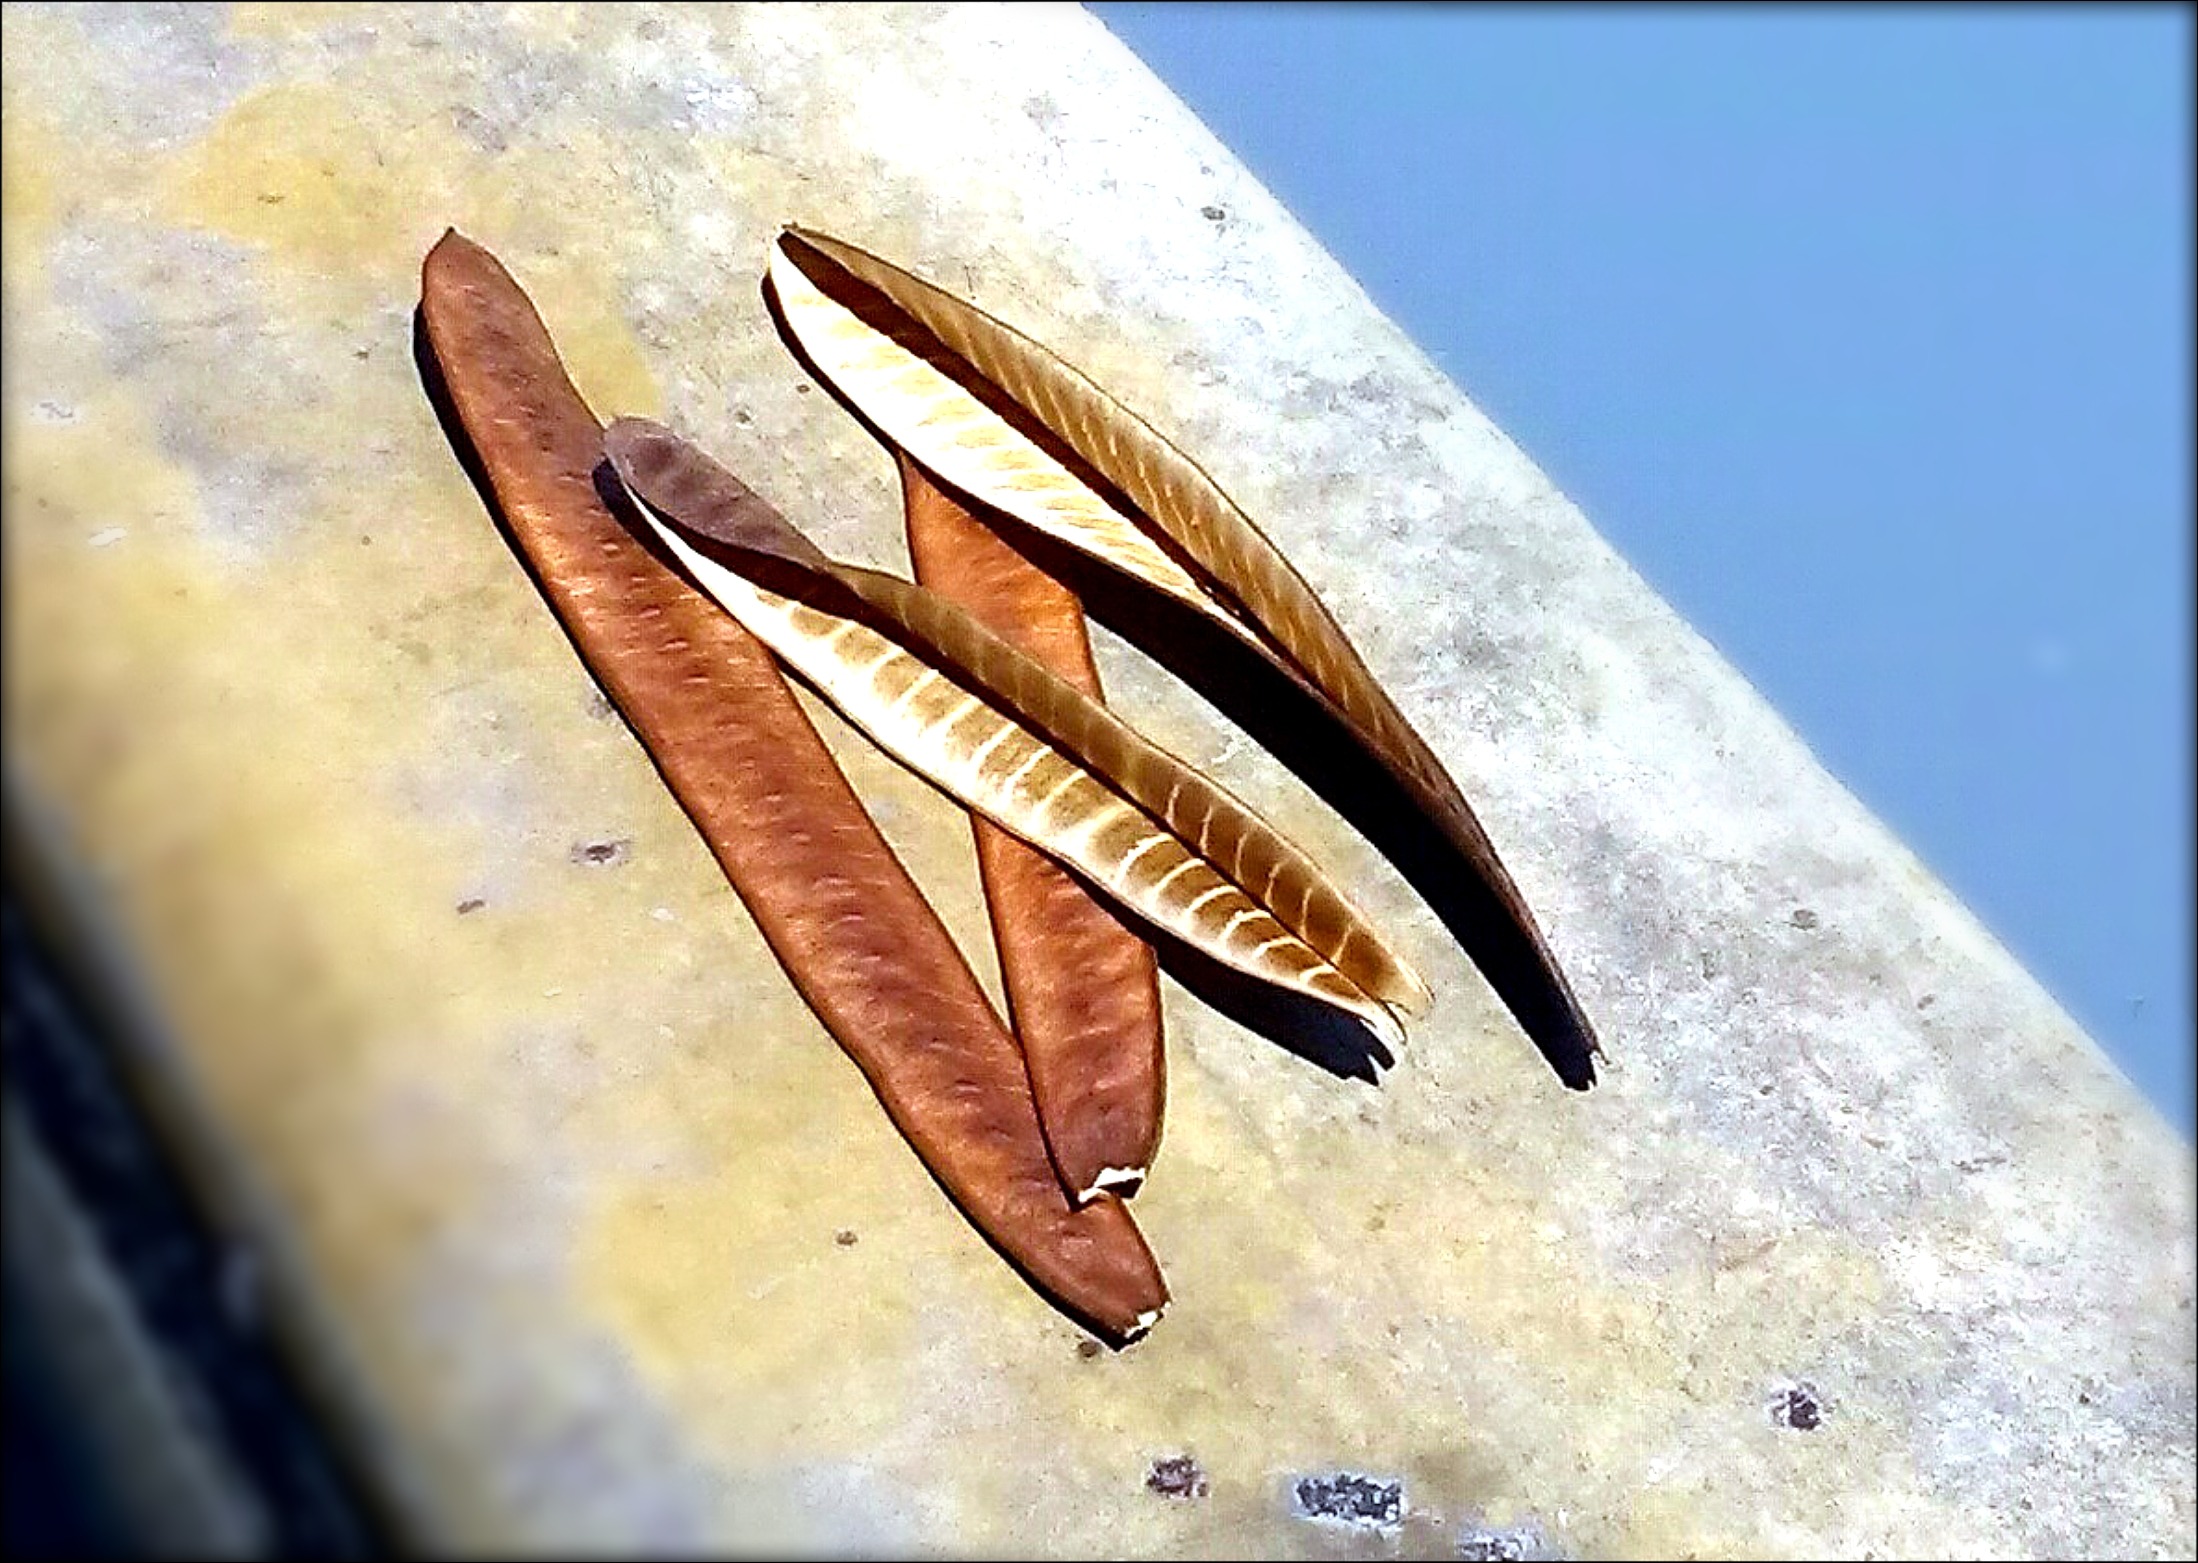
hand, wing, plant, leaf, dry, surfboard, brown, material, close up, fruits, beans, macro photography, seed pods, surfing equipment and supplies